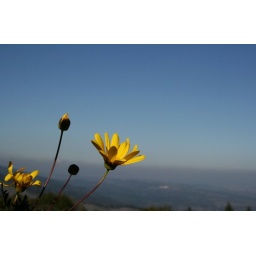
Light: This is a yellow flower over looking the valley. (week 4, 24/365, jreyes)